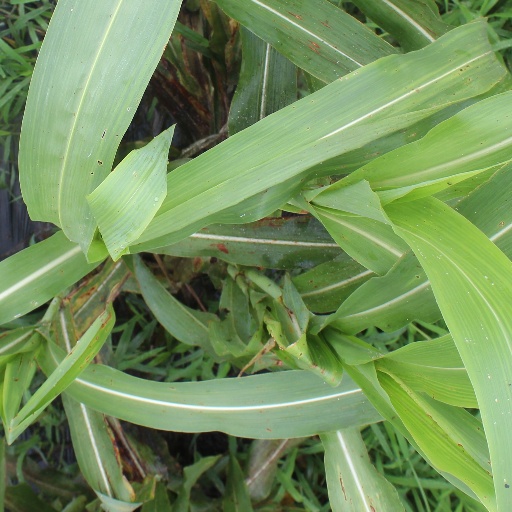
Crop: sorghum